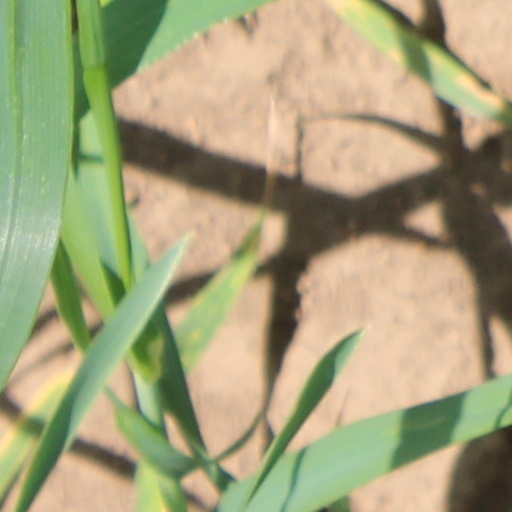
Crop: wheat